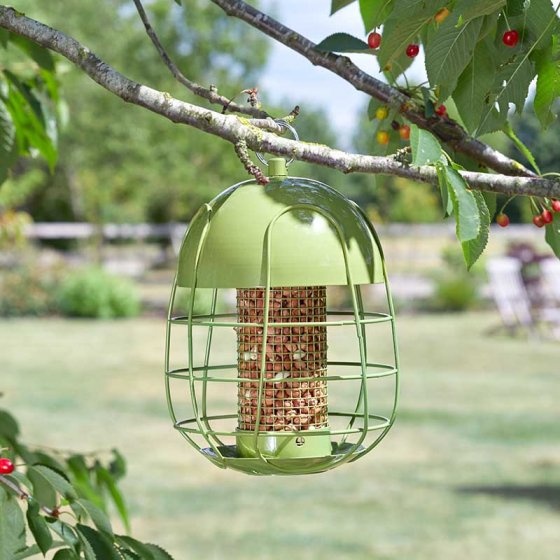
Acorn Squirrel Proof Peanut Feeder
Strong powder-coated steel cage Keeps smaller birds safe Prevents squirrels and larger birds from accessing feed 23 x 17 cm
Brand: Wildwood Pets
Category: Home & Garden > Decor > Bird & Wildlife Feeder Accessories > Squirrel Guards